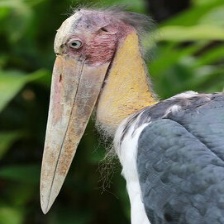
Species: LESSER ADJUTANT
Scientific name: LEPTOPTILOS JAVANICUS
ImageNet parent category: white_stork